The 40-Year-Old Virgin

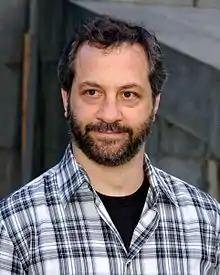
"The 40-Year-Old Virgin" was directed by Judd Apatow "(pictured in 2012)", who co-wrote it with Steve Carell.

"The 40-Year-Old Virgin" was Judd Apatow's directorial debut. While serving as a producer for the 2004 film "", he got the idea to have a film with Steve Carell in the lead role after watching his performance in that, thinking "It would be great to see a Steve Carell movie". Apatow later asked him whether he had any movie ideas, and both men wrote "The 40-Year-Old Virgin" together after the latter expressed desires to make something about a virgin who was aged 40, basing it off a sketch Carell created while performing with the improv comedy troupe The Second City. Carell did many versions of the sketch, trying out different scenarios where the 40-year-old man is hiding a "big secret". Apatow had difficulty coming up with the ending for the film. Garry Shandling suggested it was important to show that Andy was having better sex because he was in love, and instead of directly showing the sex they decided to have Andy sing and have a musical number.